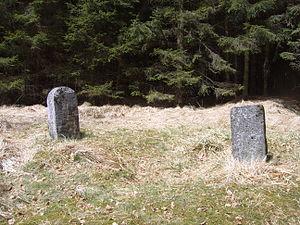
Bornes frontières dans la vallée de la Schwalm (Hautes Fagnes)
La situation géographique de la Belgique dans l’Europe occidentale est particulière. Elle est entourée par quatre États, dont deux importants, l’Allemagne et la France, sans compter le Royaume-Uni, séparé de la Belgique par la mer du Nord. Cette situation privilégiée du point de vue économique, l’est moins si on considère les vicissitudes que cette position a provoquées durant l’histoire. Les frontières actuelles du pays sont fixées depuis longtemps. Mais, si l’on étudie l’histoire de la Belgique depuis son indépendance, on remarque qu’elles ont varié ou auraient pu varier à plusieurs reprises et pendant des durées fort variables. Dans ce deuxième cas, le mot « variation » aurait d’ailleurs plutôt dû être remplacé par « disparition ».
La frontière entre l'Allemagne et la Belgique est la frontière internationale séparant deux pays membres de l'Union européenne. Celle-ci se trouve principalement au cœur de la région des Hautes Fagnes / Eifel, et emprunte pour partie les cours des rivières Our et Olef. Au niveau des entités fédérées, la frontière est partagée par les länder de Rhénanie-du-Nord-Westphalie et Rhénanie-Palatinat pour l'Allemagne, par la Wallonie pour la Belgique.
Le Perlenbach est une rivière germano-belge du réseau hydrographique mosan. Elle coule entièrement dans le parc naturel des Hautes-Fagnes–Eifel. Elle prend sa source dans les Hautes Fagnes sous le nom de Schwalmbach, dans la commune de Butgenbach, à quatre kilomètres au nord du Rocherath-Krinkelt sur le terrain d'entraînement militaire d'Elsenborn, à une altitude d'environ 600 m.
Les Hautes Fagnes forment une région qui s'étend, en Belgique dans la Région wallonne et, en Allemagne, dans la Rhénanie-Palatinat et la Rhénanie-du-Nord-Westphalie. En néerlandais, Hoge Venen, en allemand, Hohes Venn.